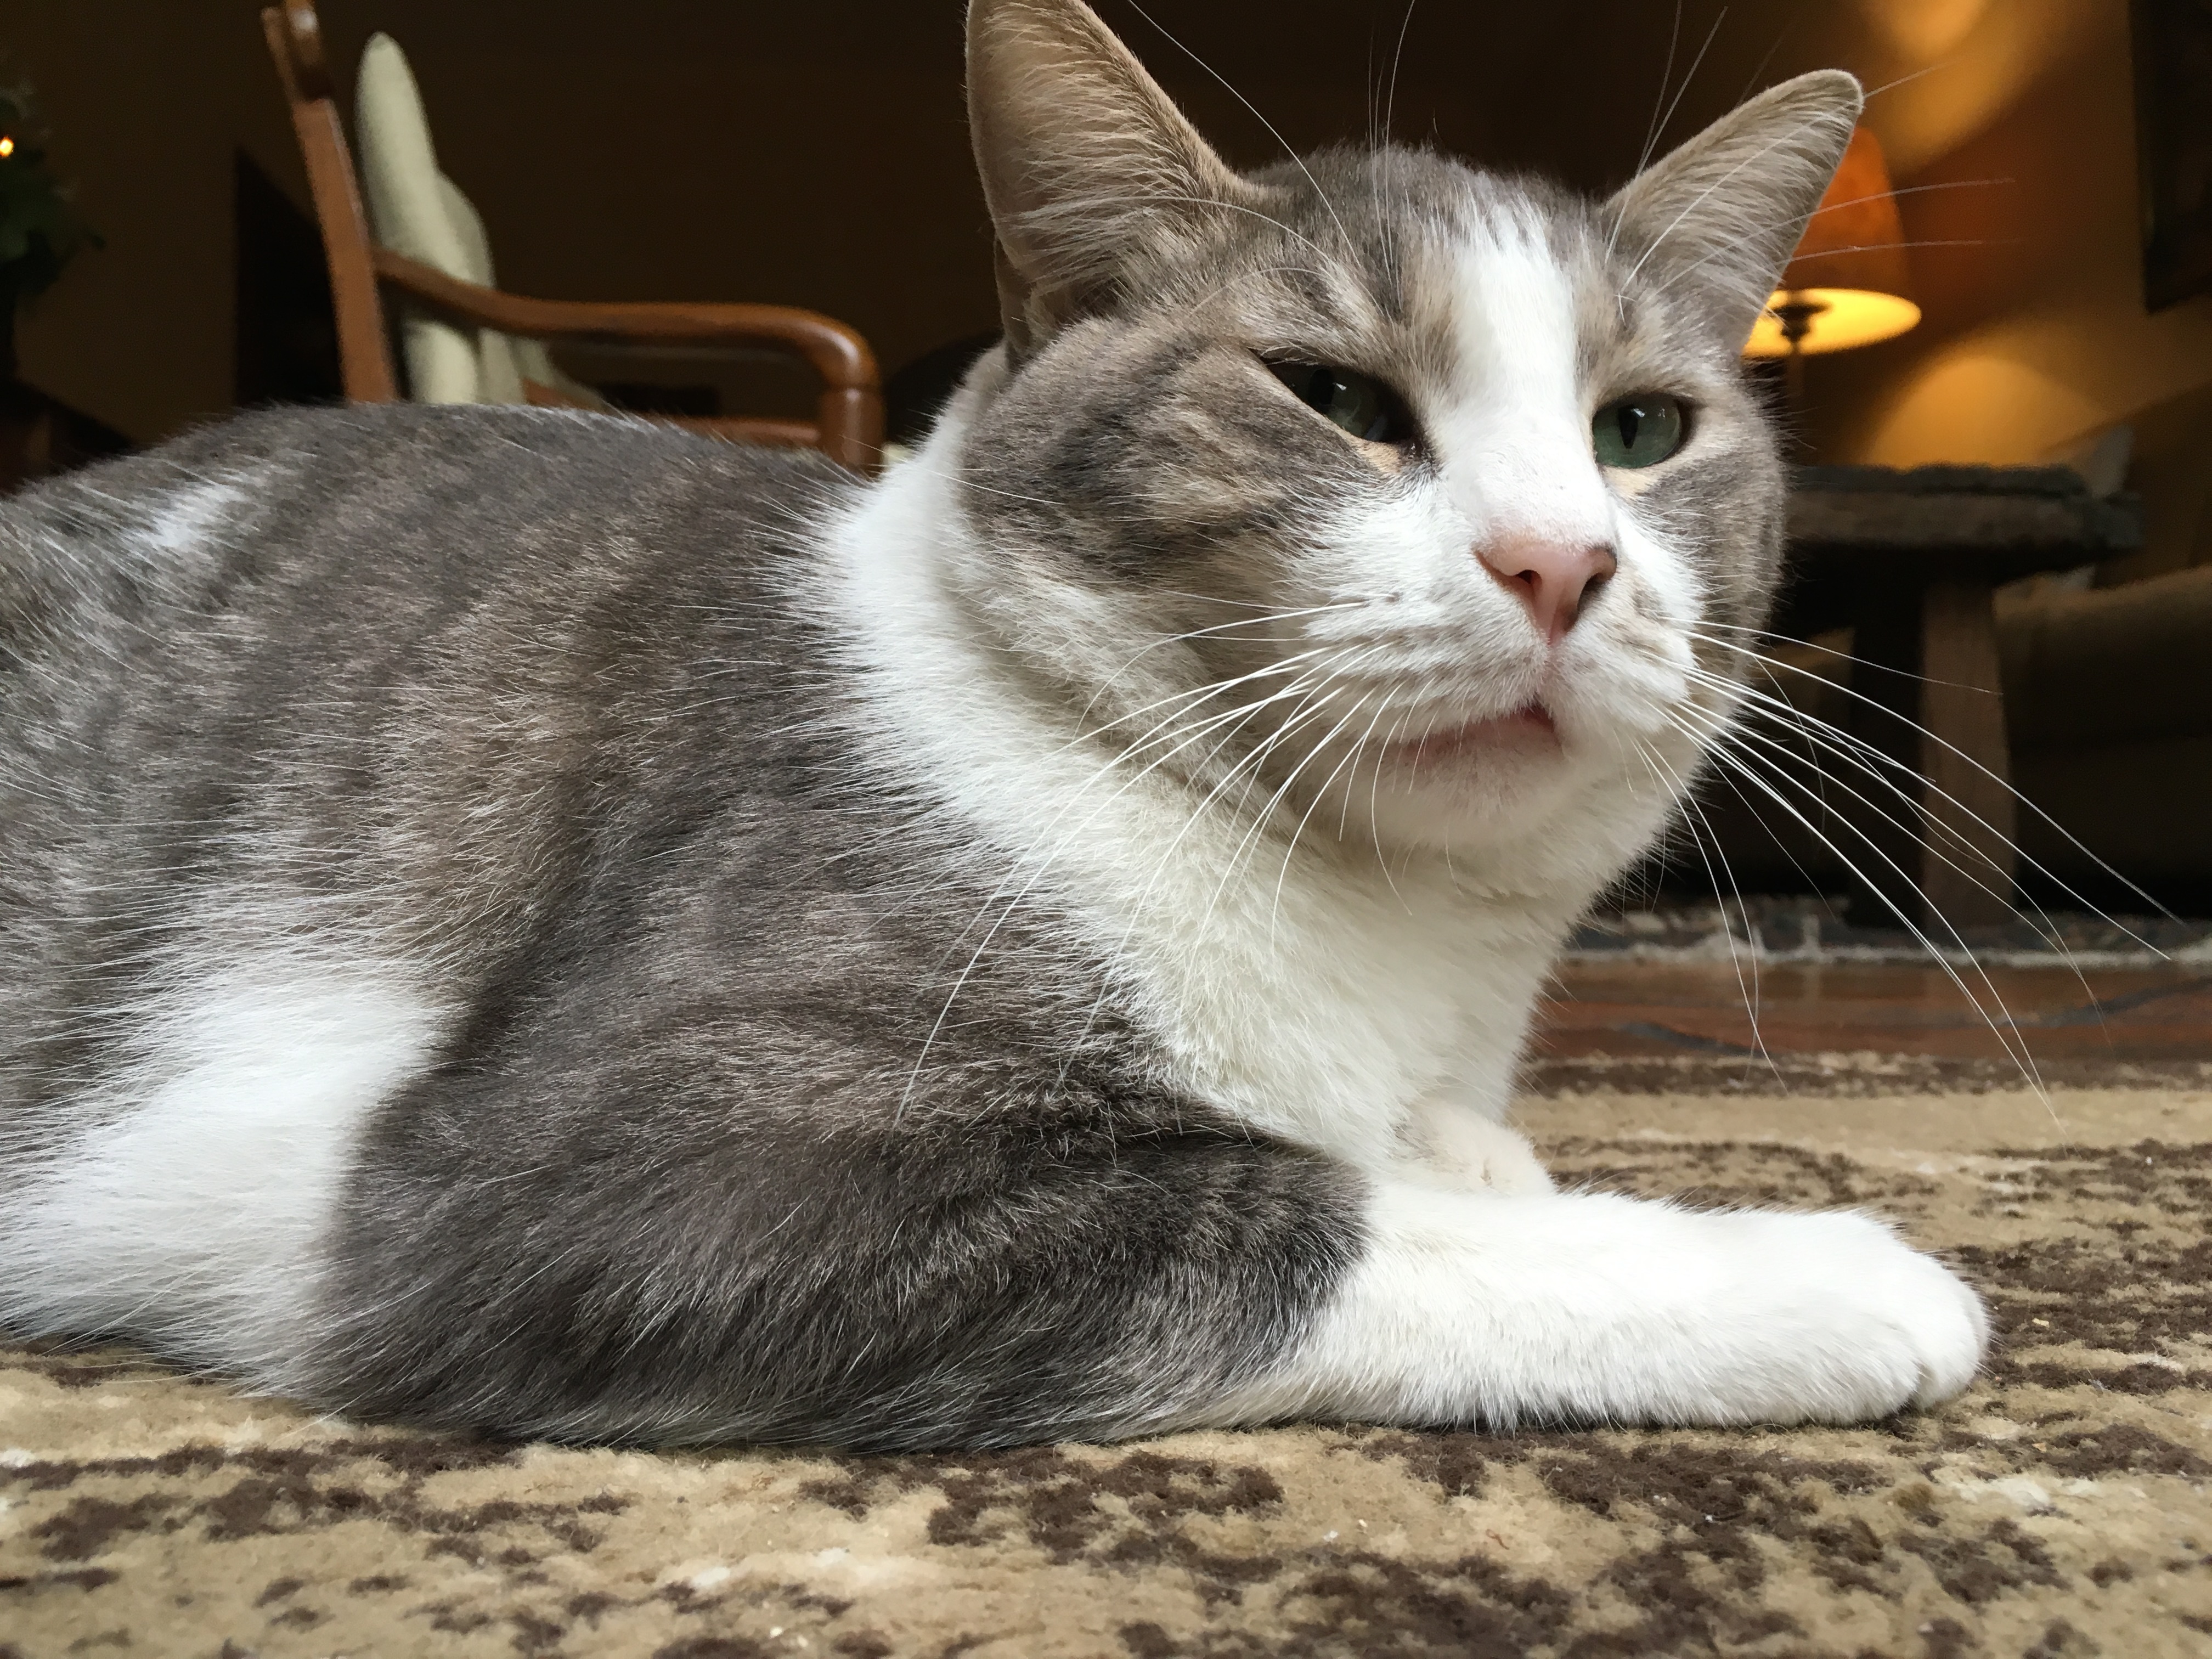
cat, mammal, whiskers, vertebrate, european shorthair, burmilla, small to medium sized cats, cat like mammal, domestic short haired cat, american shorthair